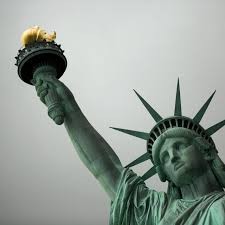
Landmark: Statue of Liberty